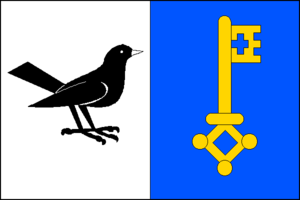
Chvaleč est une commune du district de Trutnov, dans la région de Hradec Králové, en Tchéquie. Sa population s'élevait à 675 habitants en 2018.